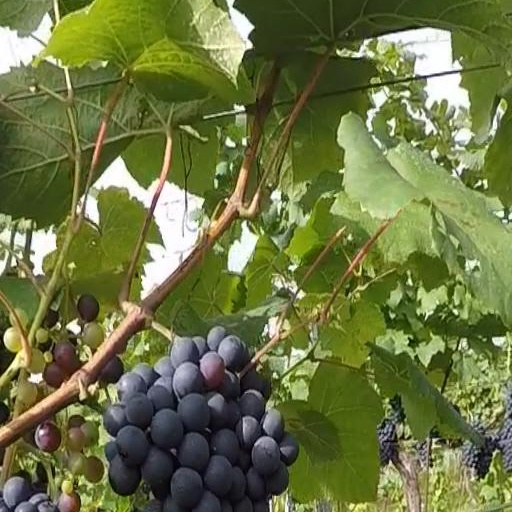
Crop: grape